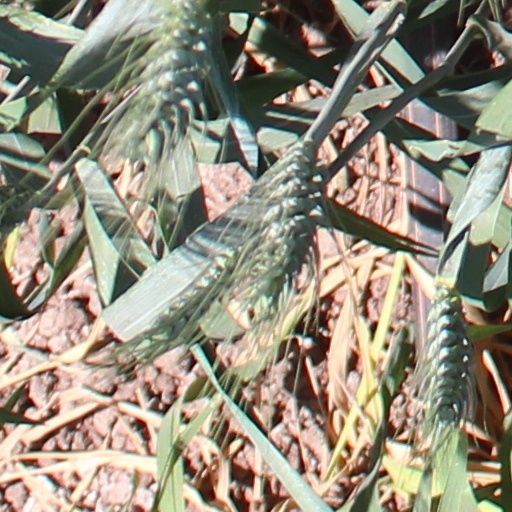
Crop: wheat